Stasys Petronaitis

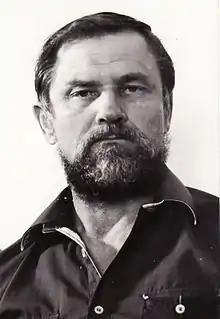
Stasys Petronaitis in 1982

Stasys Petronaitis (August 8, 1932 – May 2, 2016) was a Soviet and Lithuanian actor of theater and cinema. Honored Artist of the Lithuanian SSR (1982).